Bloody Flesh

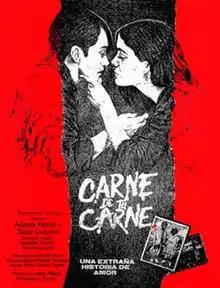
Theatrical release poster

Bloody Flesh ("Flesh of Your Flesh") is a 1983 Colombian drama horror film directed and co-written by Carlos Mayolo.